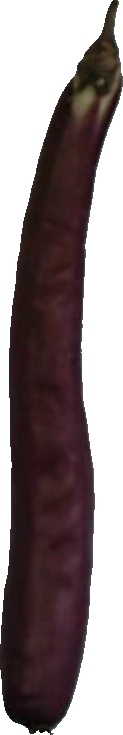
Label: eggplant_long_1